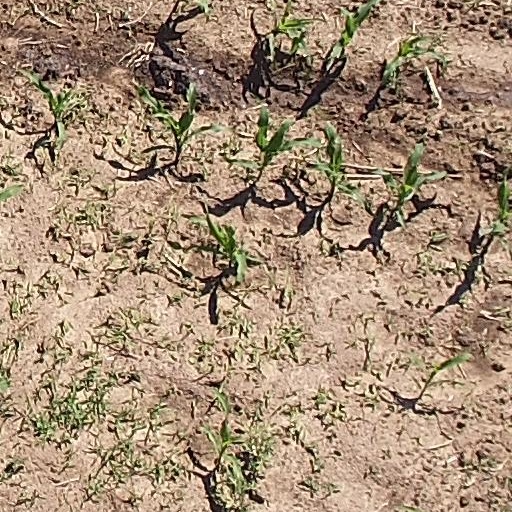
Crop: maize; corn